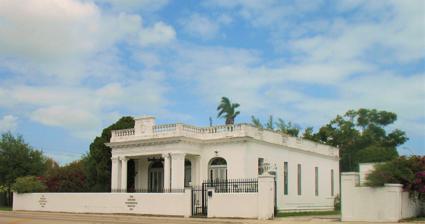
Building: Villa Paula (Miami)
Country: United States of America
Year built: 1926
Historic Building in Miami, Florida Villa Paula Villa Paula seen from across North Miami Ave. in 2008 General information Architectural style Neoclassical Location 5811 North Miami Ave. Town or city Miami, Florida, U.S.A. Coordinates 25°49′44.544″N 80°11′45.42″W / 25.82904000°N 80.1959500°W / 25.82904000; -80.1959500 Completed 1926 Design and construction Architect(s) Cayetano Freira Villa Paula is an historic building located in the Little Haiti neighborhood of Miami, Florida . It was designed by Havana architect Cayetano Freira and built in 1926 by the Cuban government as a consulate and residence for its consul, Domingo Milord and his wife Paula Milord, for whom he named the home. Paula's name still appears in plaster above the home's entrance. The style of Villa Paula was conceived by the Cuban government to send a message "about the cosmopolitan civilization enjoyed by Cuba in contrast to the relatively provincial tastes of Miami" at the time. To that end, all of the home's building materials and workers were imported from Cuba. By 1930, political upheavals in Cuba , and a resulting economic depression, led to the consulate's closure. Domingo and Paula moved out of Villa Paula in 1930 and the building ceased to serve in any official capacity for the Cuban government. Paula died two years later at the age of 61.  A widely-reported claim that she was buried in the home’s garden was debunked in a 2019 Miami New Times investigation. After the Milords left the home in 1930, it was purchased by Helen Reardon, a wealthy widow from Wisconsin. Reardon lived at Villa Paula until her death in 1970. Villa Paula changed hands several times after 1970 and briefly operated as a senior citizens' residence. By the mid-70's, as the surrounding neighborhood grew blighted, Villa Paula was left vacant and fell into disrepair. Later that decade, it was purchased by Clif Ensor, who restored the home to its original condition and who, also, began telling Miami media outlets that the home was haunted. His claims of paranormal experiences at the home led to widespread media coverage of Villa Paula, which has persisted until today. In 1983, the city of Miami designated the structure historic. In 1987, that designation was amended to include the interior and an adjacent lot. Ensor sold the home to Haitian pediatrician Lucien Albert in 1987. Albert then sold Villa Paula to its current owners in 2003. Despite several modern references to Villa Paula as Miami’s “first Cuban consulate,” it was, in fact, the city's second. The first Cuban consulate, as reported by the Miami News at the time, opened on April 10, 1909, in the now-demolished Watson Building on 13th Street and Avenue D (later renamed ‘ Miami Avenue ’). Villa Paula, eventually, came to represent the depth of the Cuban community's roots in South Florida . It would, however, more often make headlines due to Ensor's and later residents' paranormal claims. Villa Paula now serves as a private art gallery. References